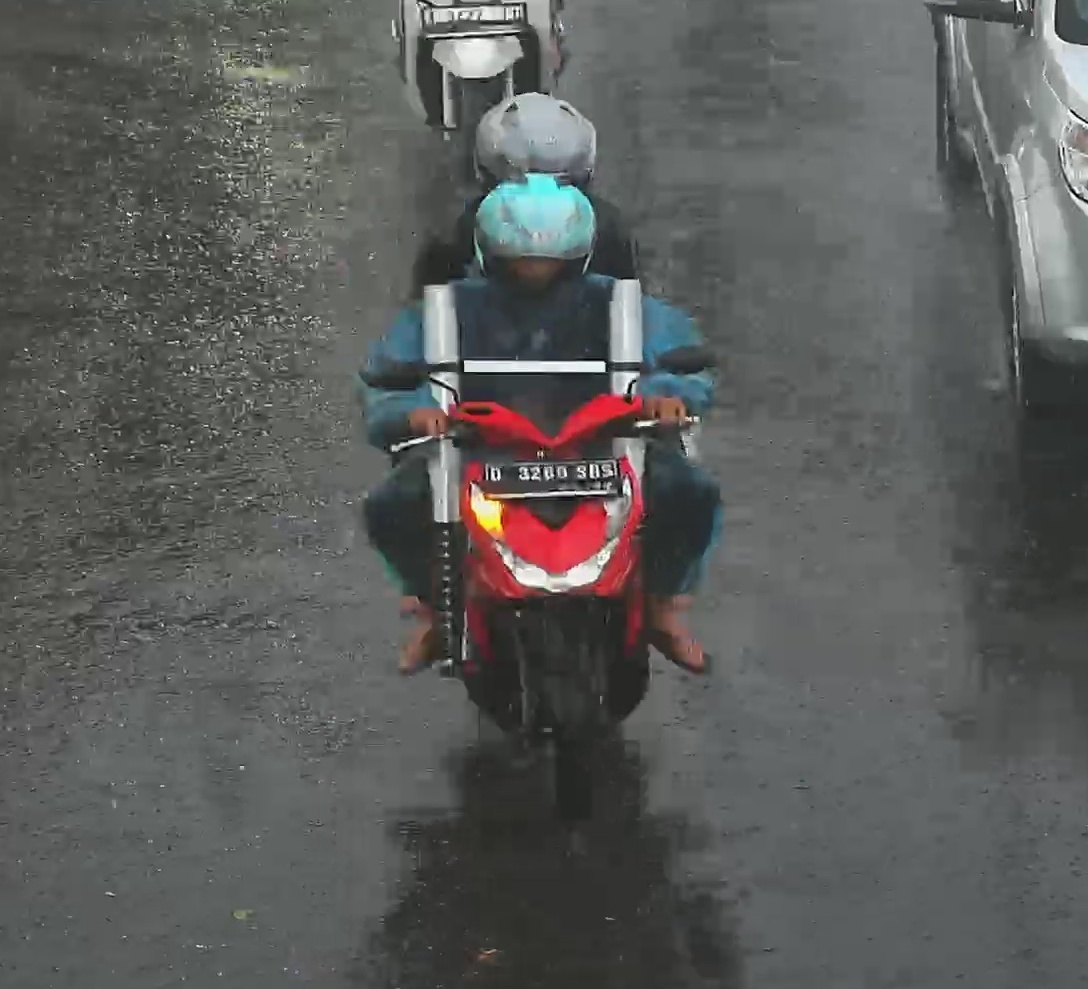
person-with-helmet: 2
person-without-helmet: 0